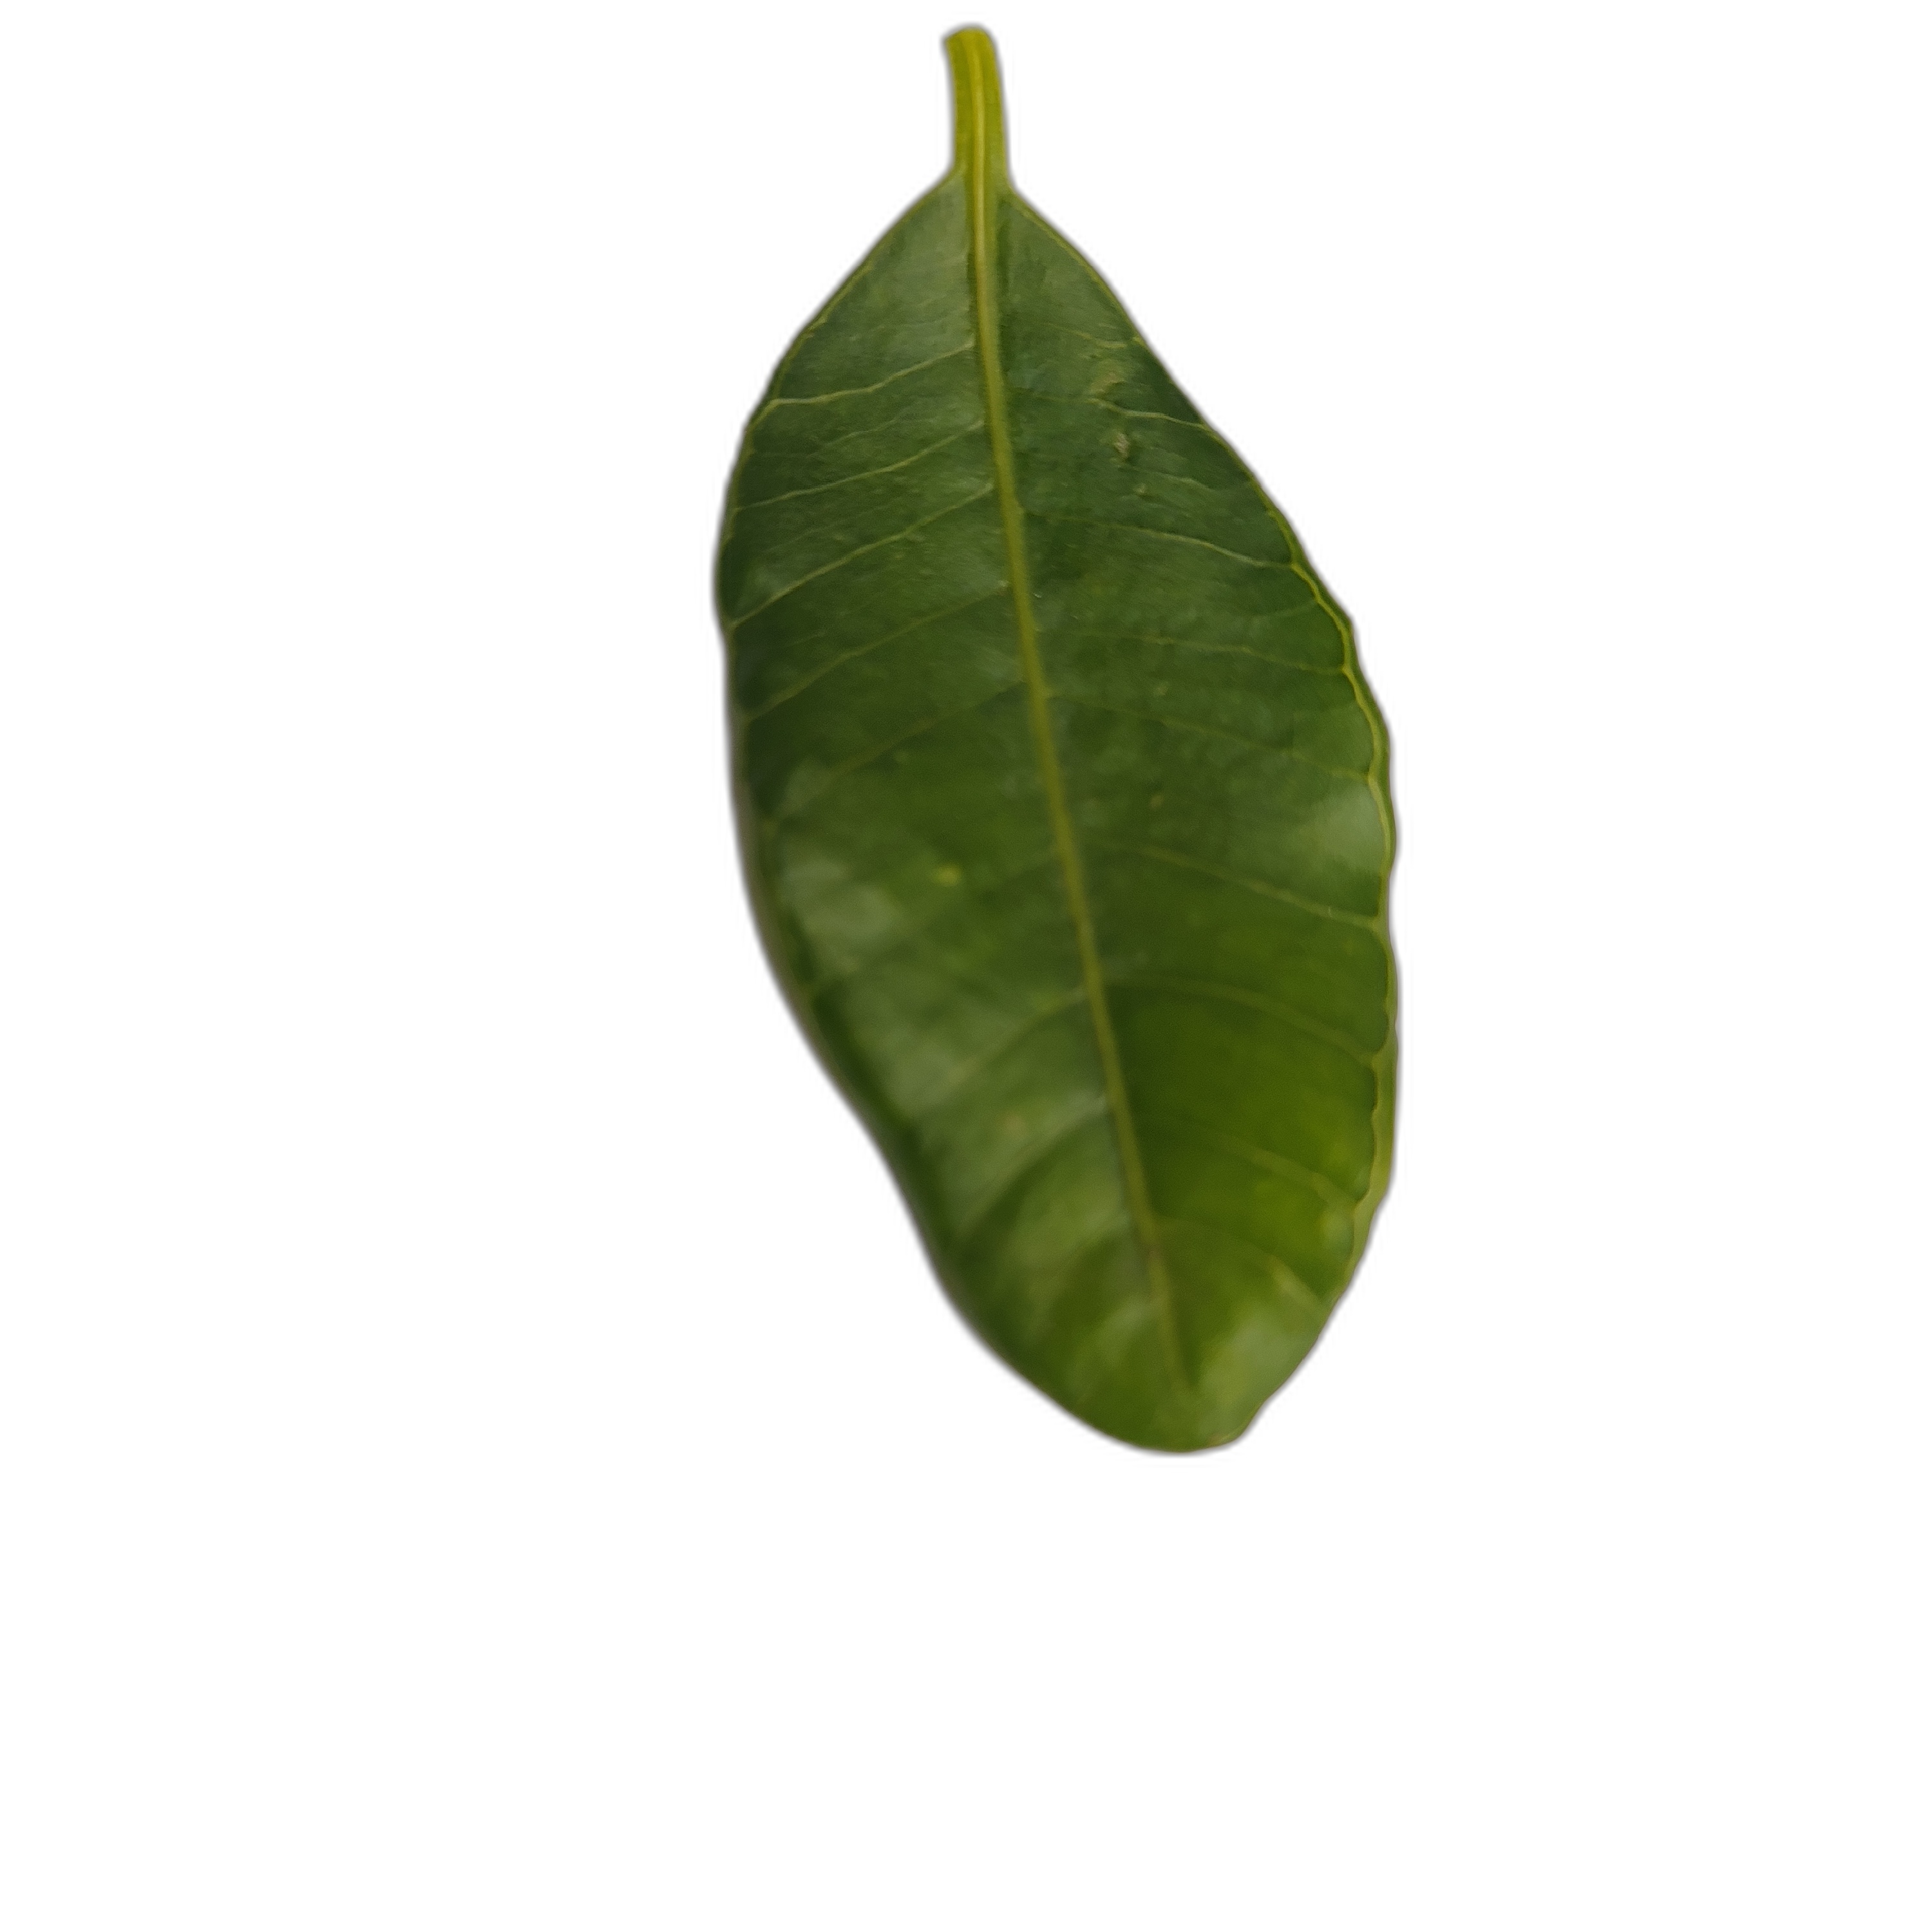
Label: healthy